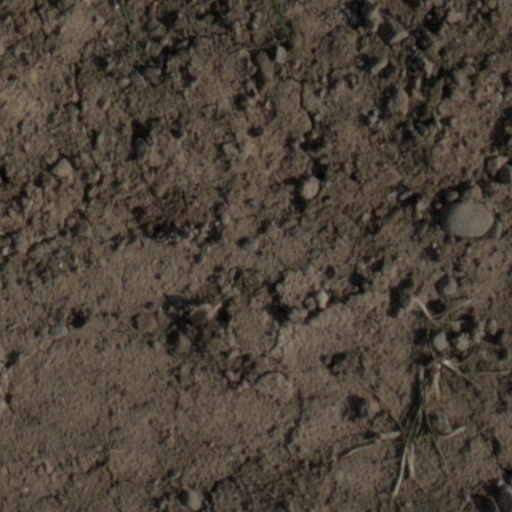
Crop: wheat